Fluxus

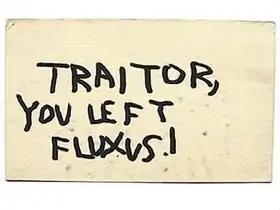
"Traitor, you left Fluxus!", a postcard sent by George Maciunas to Nam June Paik, c late 1964, after the latter's involvement with Stockhausen's "Originale"

After returning to New York, Maciunas became reacquainted with Henry Flynt, who encouraged members of Fluxus to take a more overtly political stance. One of the results of these discussions was to set up a picket line at the American premiere of "Originale", a recent work by the German composer Karlheinz Stockhausen, 8 September 1964. Stockhausen was deemed a 'Cultural Imperialist' by Maciunas and Flynt, while other members vehemently disagreed. The result was members of Fluxus, such as Nam June Paik and Jackson Mac Low, crossing a picket line made up of other members, including Ben Vautier and Takako Saito who handed out leaflets denouncing Stockhausen as "a characteristic European-North American ruling-class Artist". Dick Higgins participated in the picket, and then coolly joined the other performers inside;